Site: brandenburg
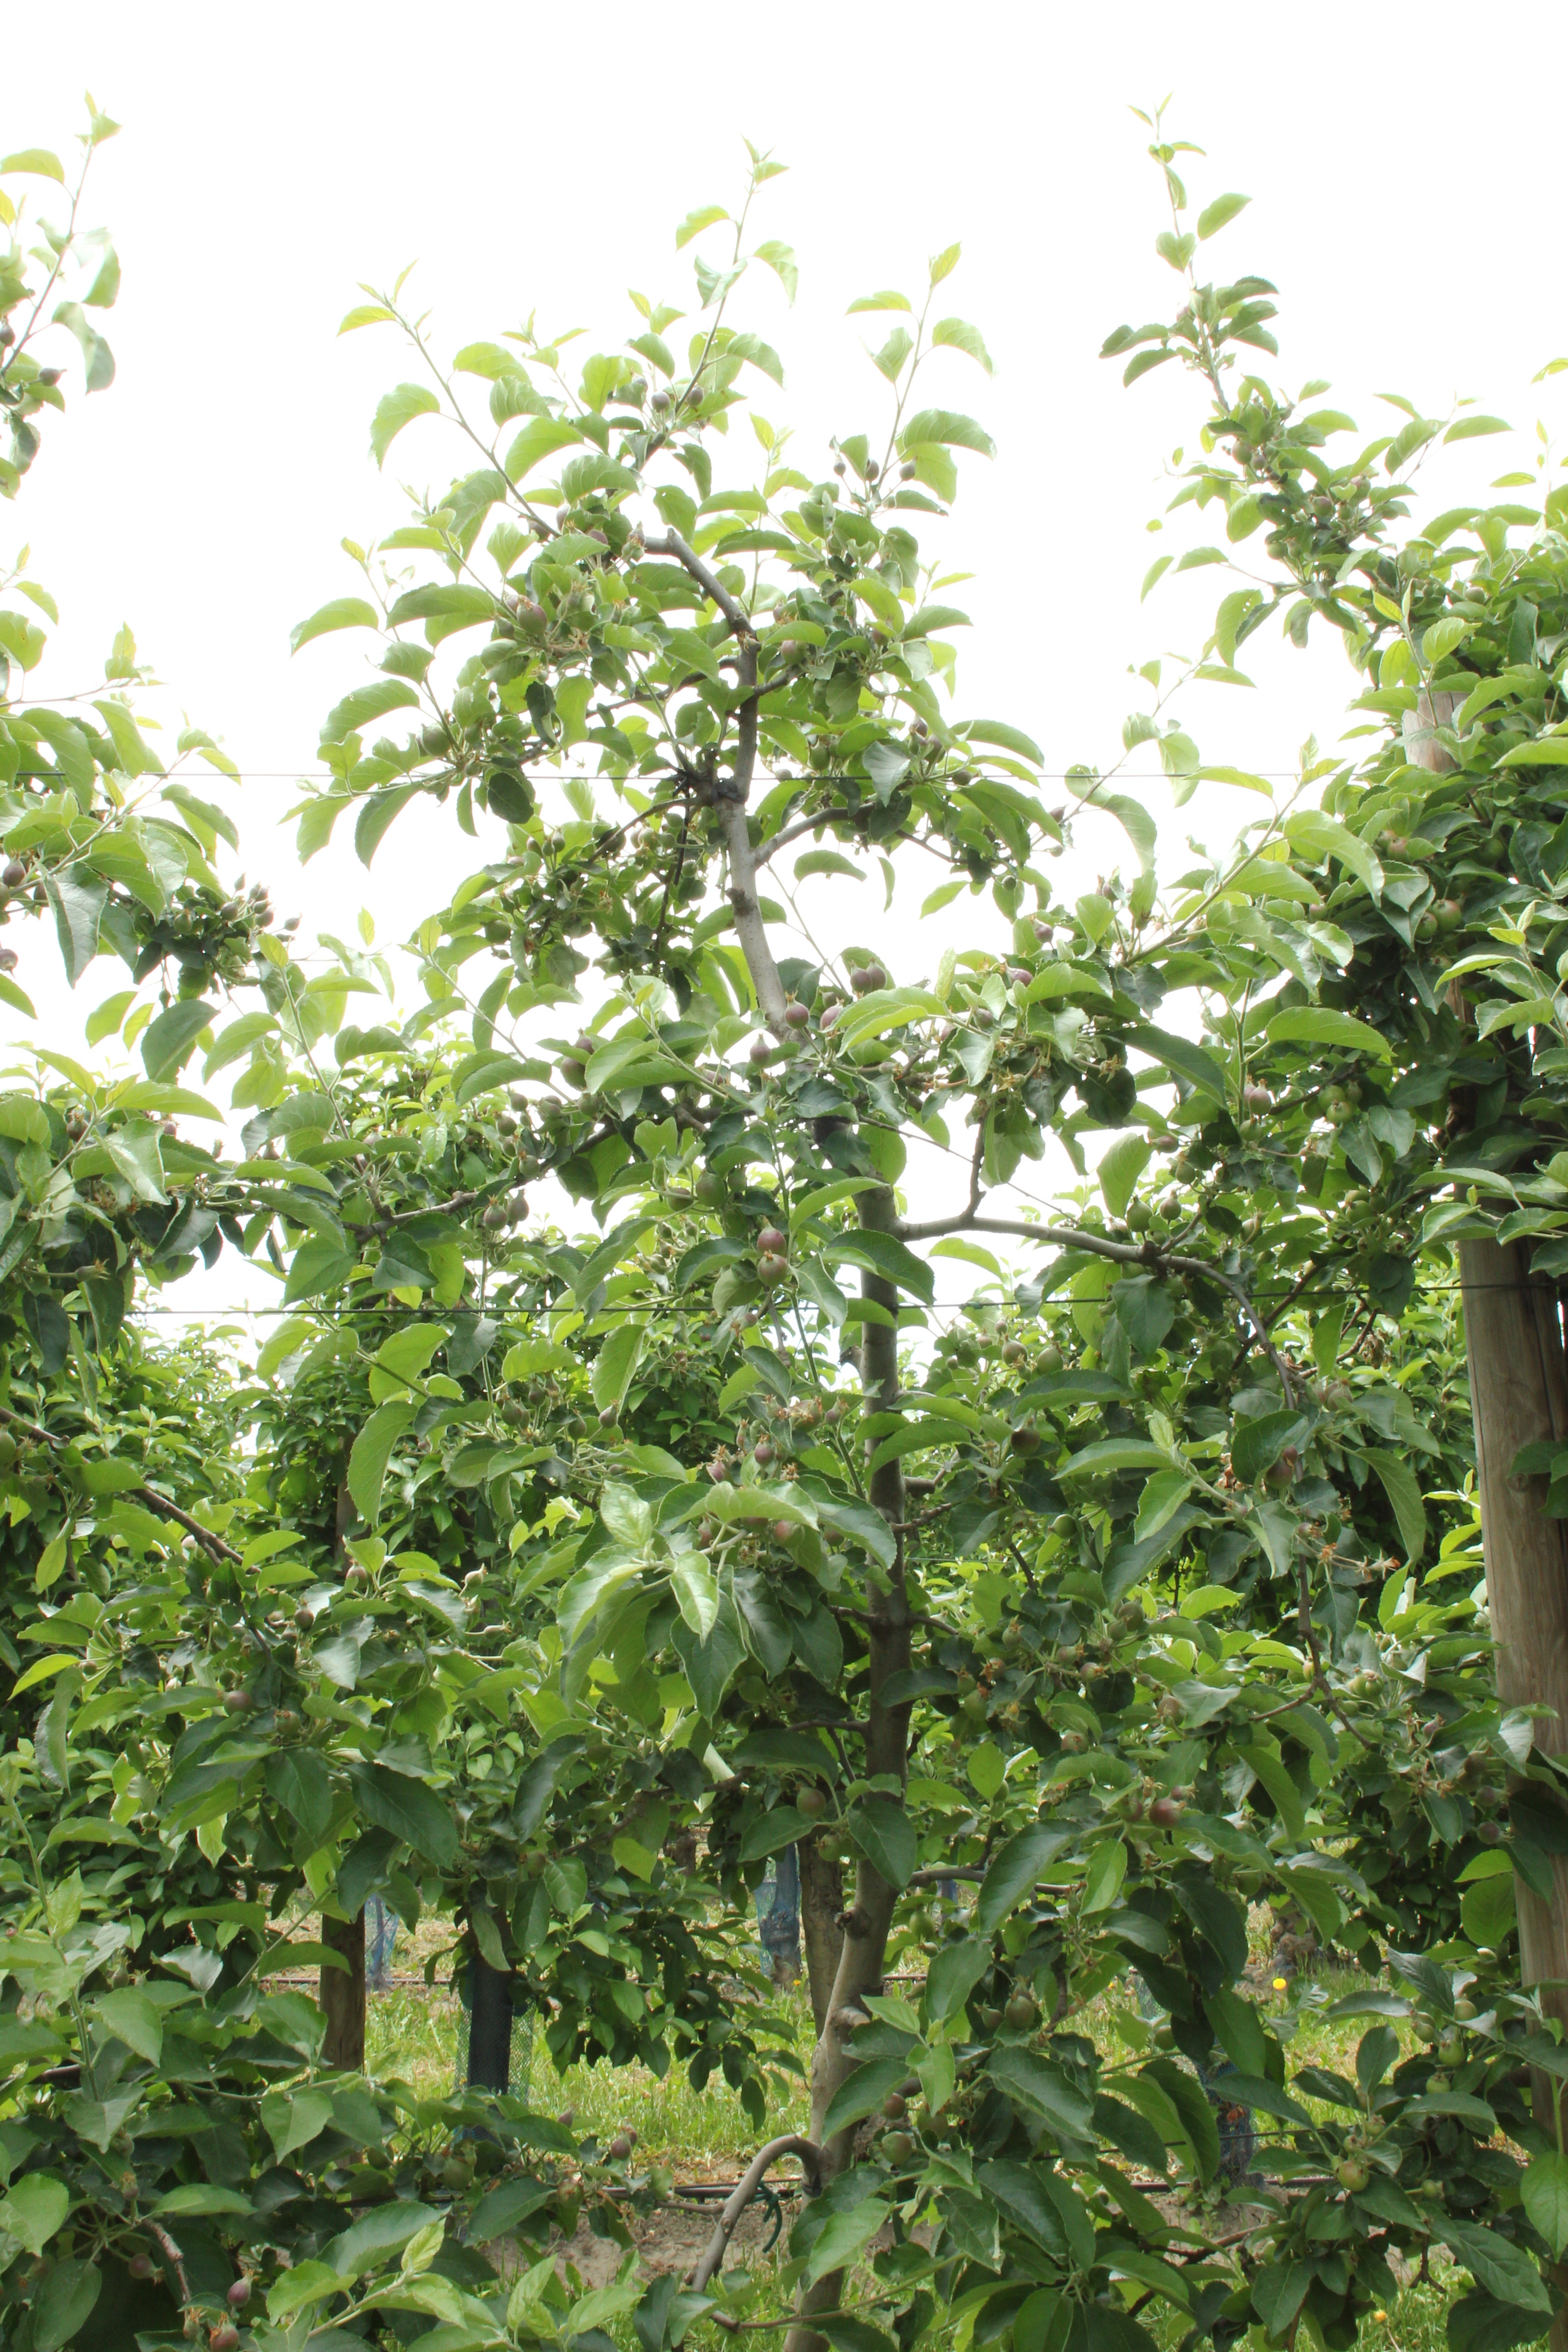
Growth stage (BBCH 72): Development of fruit